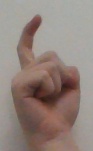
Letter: ra